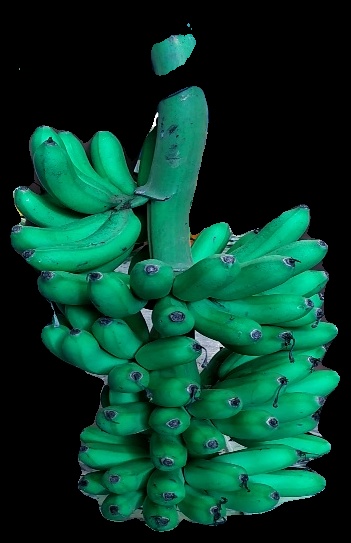
Variety: rasbale
Grade: grade1